1996 Manchester bombing

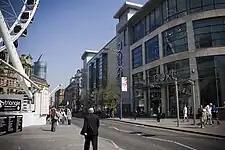
Close to the location of the blast, 2009

In an effort to trace the route of the Ford lorry, police examined CCTV footage from every major road and motorway taken in England within two days of the bombing. Footage revealed that the lorry was driven south along the M1 motorway into London on the Friday afternoon before the attack. It was seen again heading north along the motorway at 7:40 pm, accompanied by the Ford Granada. Detectives surmised that the lorry had been loaded with explosives in London and that the Granada was intended to be the getaway vehicle. The lorry was last recorded travelling east along the M62 motorway towards Manchester at 8:31 am on the morning of the explosion.